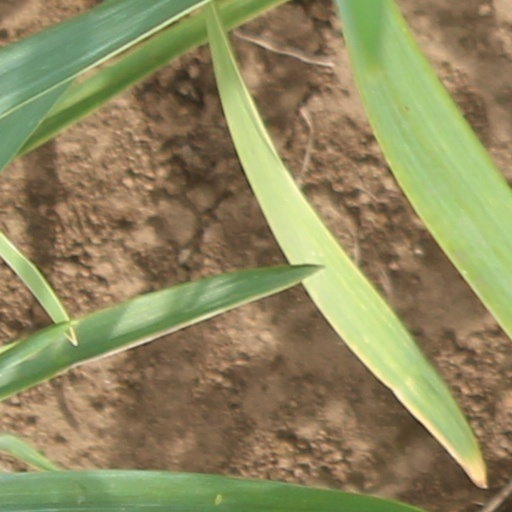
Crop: wheat